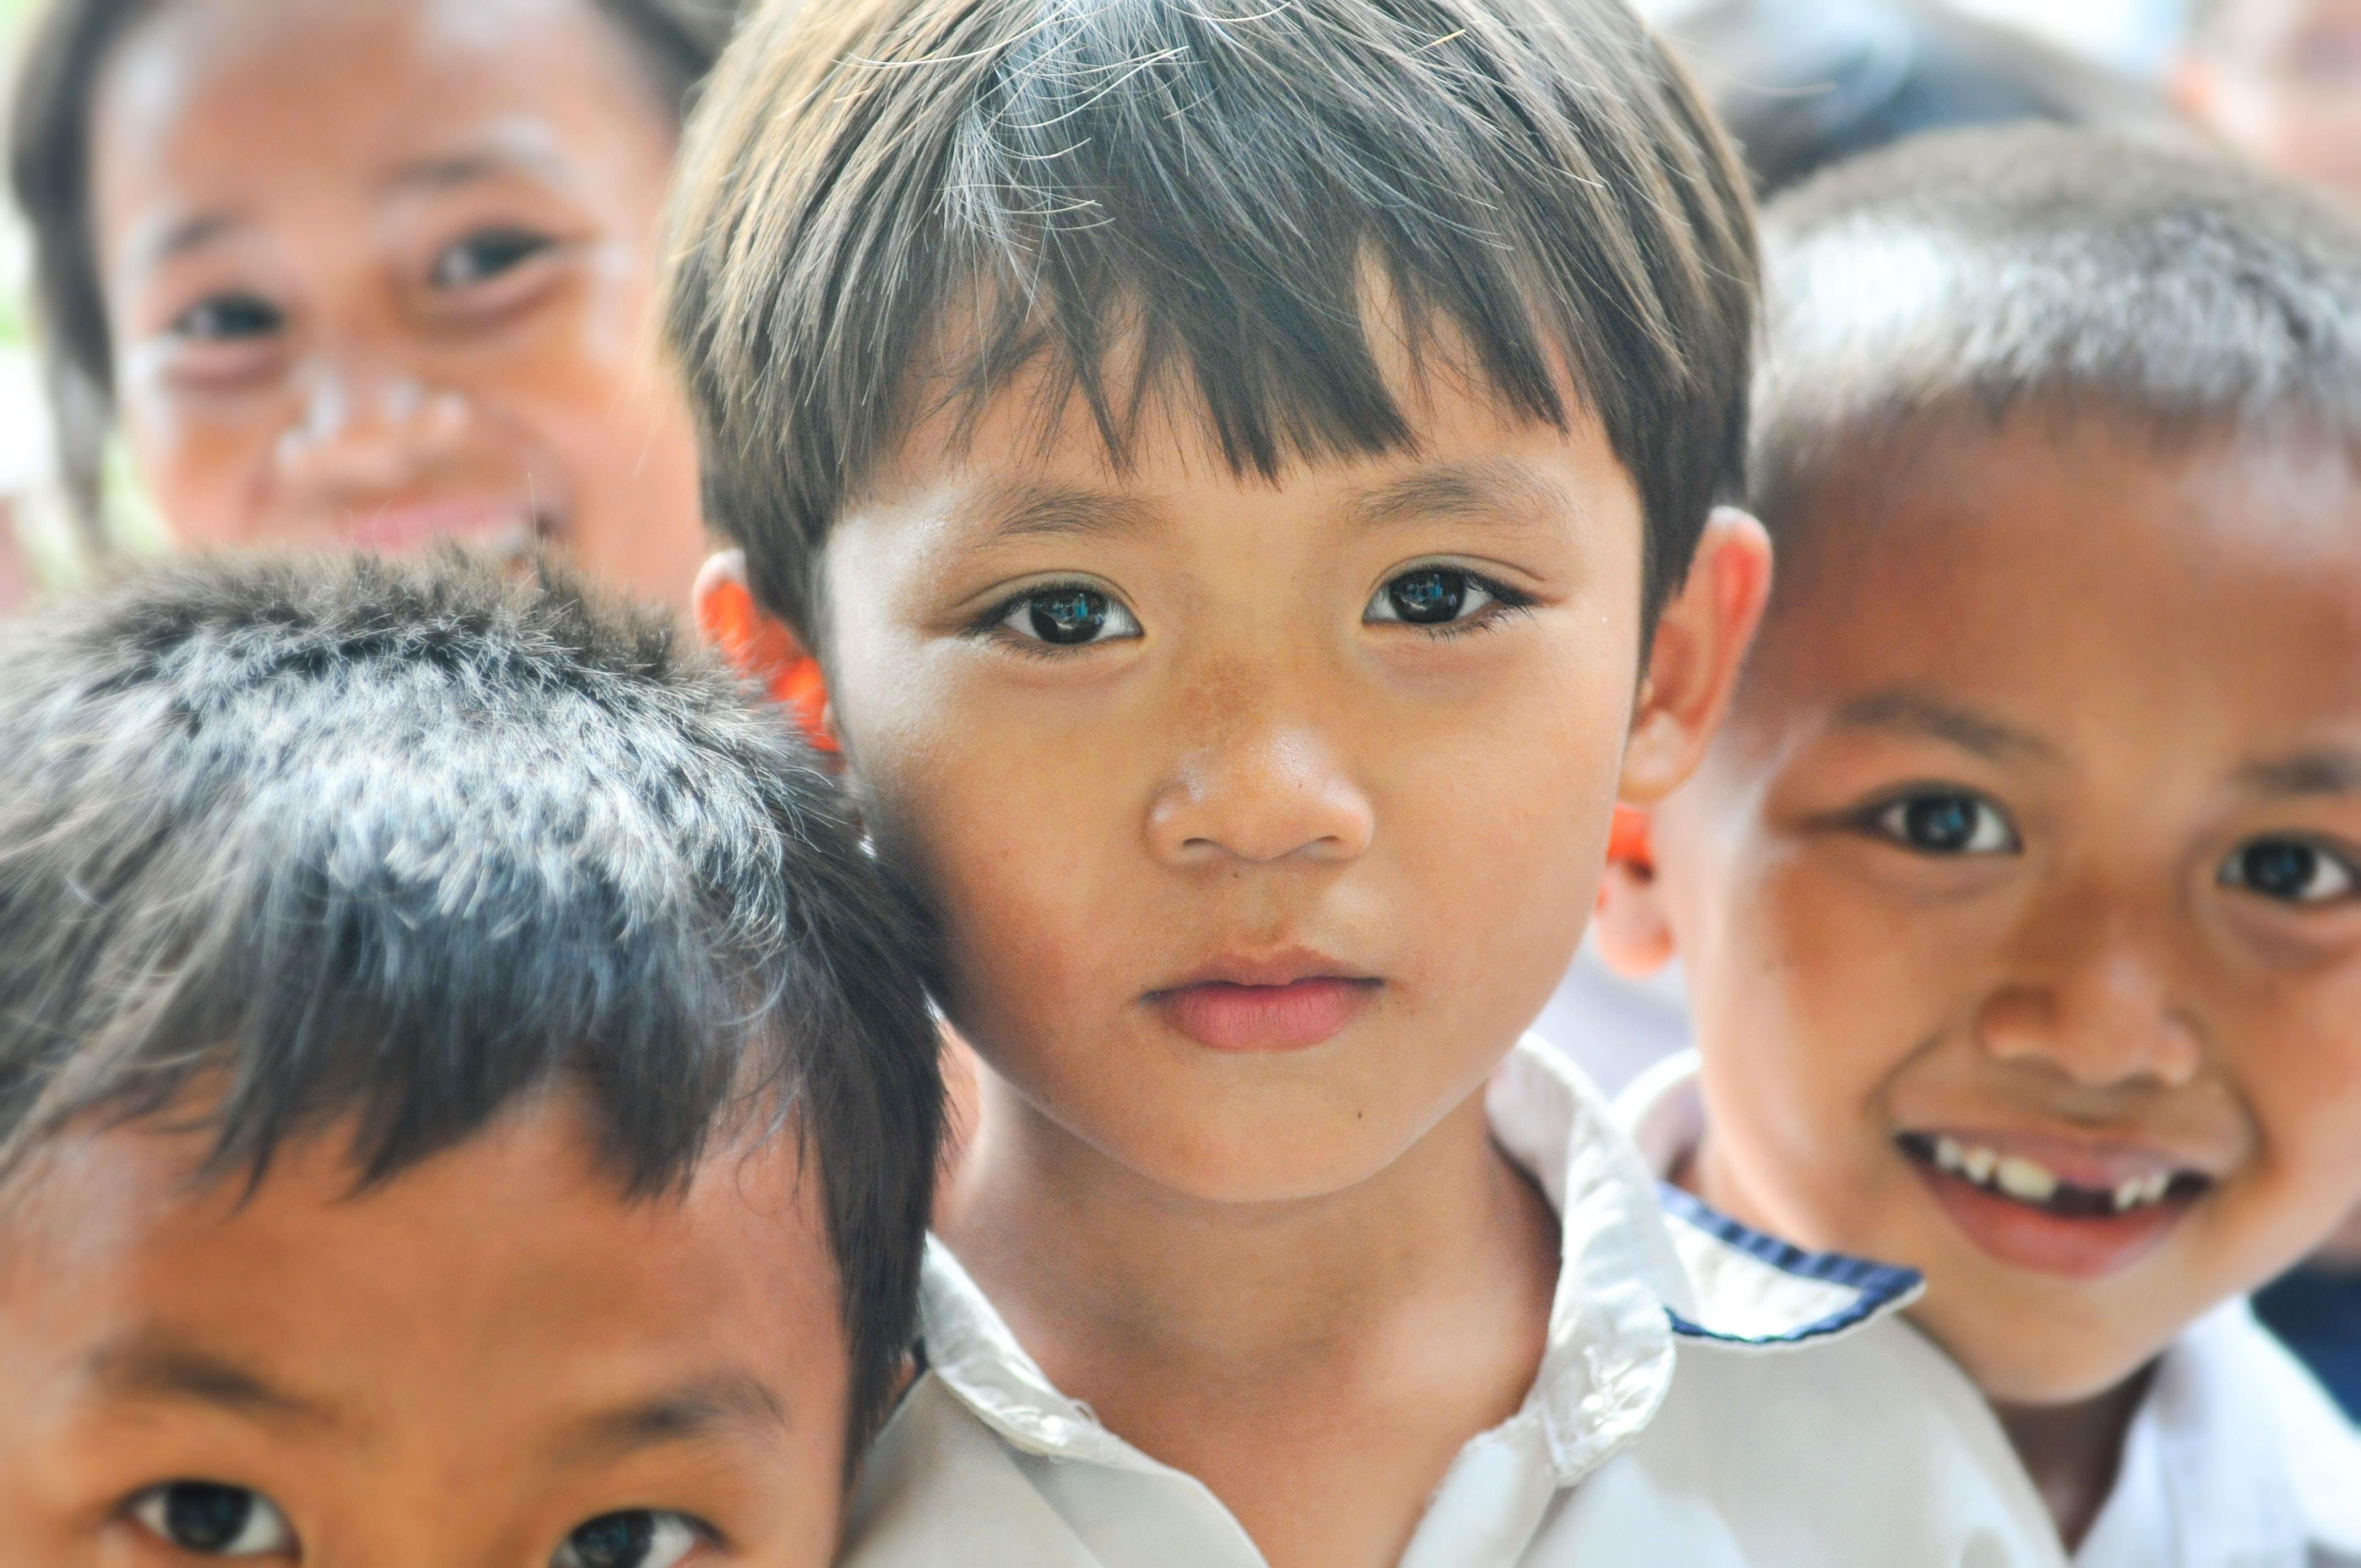
person, people, portrait, young, small, child, facial expression, childhood, smile, sibling, family, kids, children, infant, toddler, boys, little, school, faces